City of Oxford College

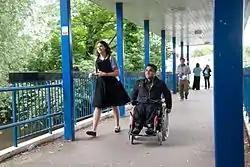

City of Oxford College is a further education college in Oxford, England. It has two campuses: the City Centre campus in Oxford city centre, and the Technology Campus in Blackbird Leys, south-east of Oxford city.